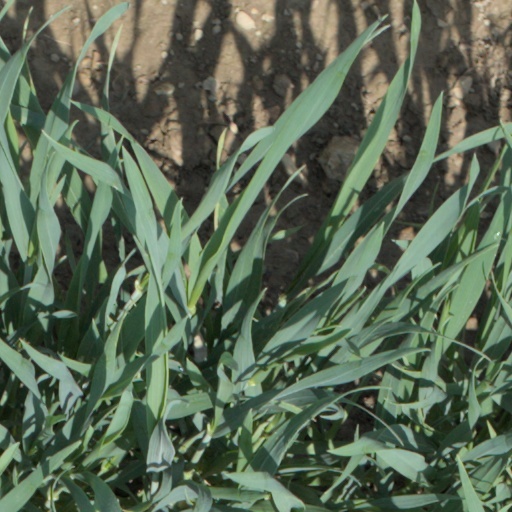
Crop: wheat